Mount Olivet Cemetery (Washington, D.C.)

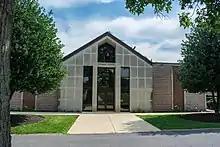
Chapel at Mount Olivet Cemetery.

On June 5, 1852, the Council of the City of Washington in the District of Columbia passed a local ordinance that barred the creation of new cemeteries anywhere within Georgetown or the area bounded by Boundary Street (northwest and northeast), 15th Street (east), East Capitol Street, the Anacostia River, the Potomac River, and Rock Creek. Existing Catholic cemeteries at St. Matthew's Church, St. Patrick Catholic Church, and St. Peter Catholic Church were nearly full. A number of new cemeteries were therefore established in the "rural" areas in and around Washington: Columbian Harmony Cemetery in D.C.; Gate of Heaven Cemetery in Silver Spring, Maryland; Glenwood Cemetery in D.C.; and Woodlawn Cemetery in D.C. Father Charles I. White, the 51-year-old priest who had led St. Matthew's Roman Catholic Church since 1857, was the individual most responsible for the creation of Mt. Olivet.